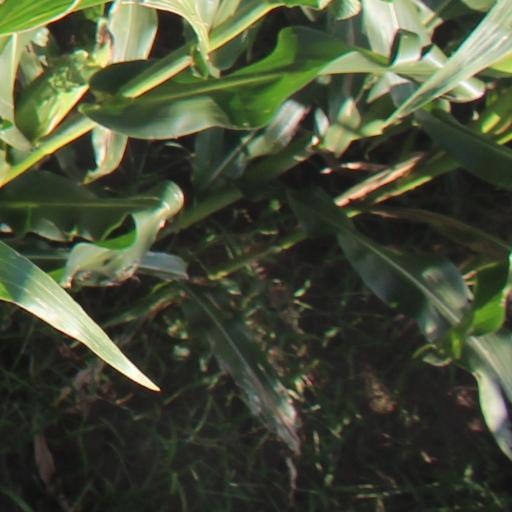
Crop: maize; corn